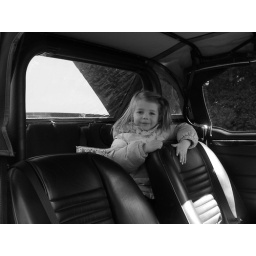
A classy car to lounge in